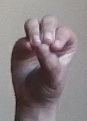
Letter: ha